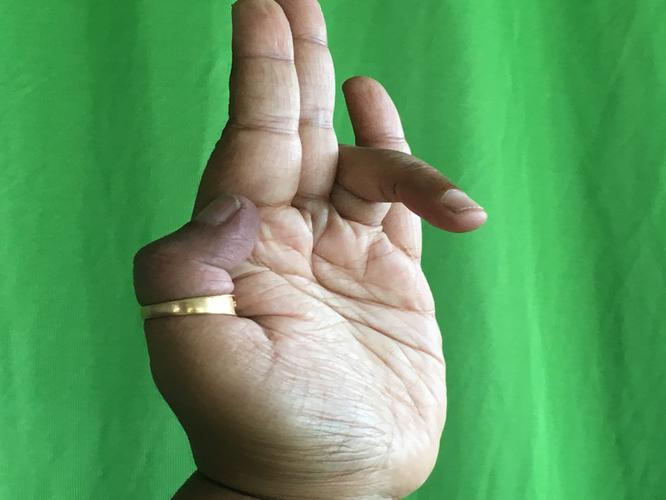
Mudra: Tripathaka
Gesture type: single_hand